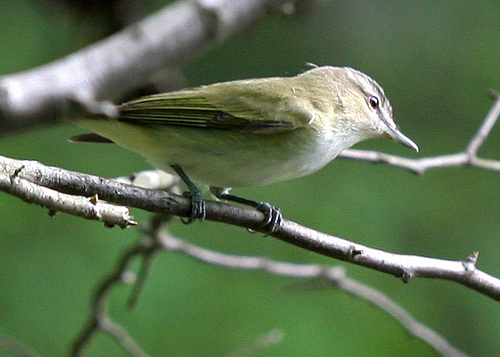
a bird with a white throat and yellow and black secondaries, and a black superciliary.
a small sized bird that has a cream belly and a medium sized pointed bill
this is a bird with a white breast, yellow wings and a pointed beak.
small white grey black and green with long black tarsus and medium tarsus
this bird is pale olive on the back and white on the breast with a gray stripe through a red eye.
this bird has wings that are yellow and has a white belly
this bird is white and green in color, with a skinny beak.
this bird has wings that are grey and has a white bellya small yellow bird with a white breast, crown, and black tips on wings.
a small bird with a white breast and a short pointed beak.
Species: Red Eyed Vireo